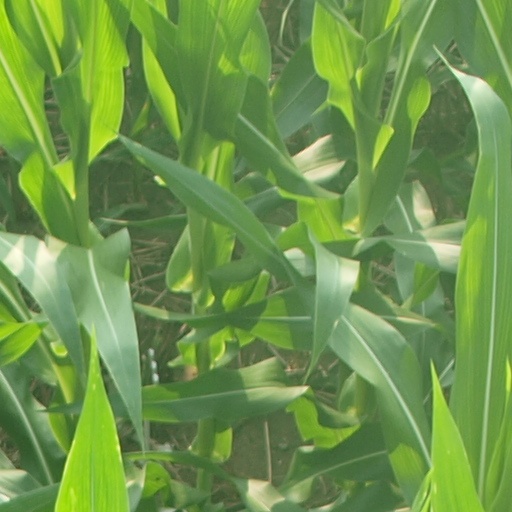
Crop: maize; corn